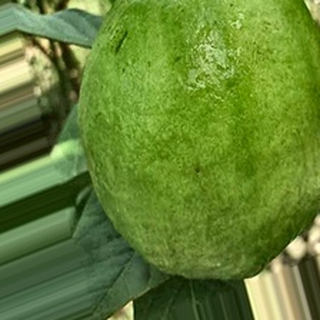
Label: healthy_guava